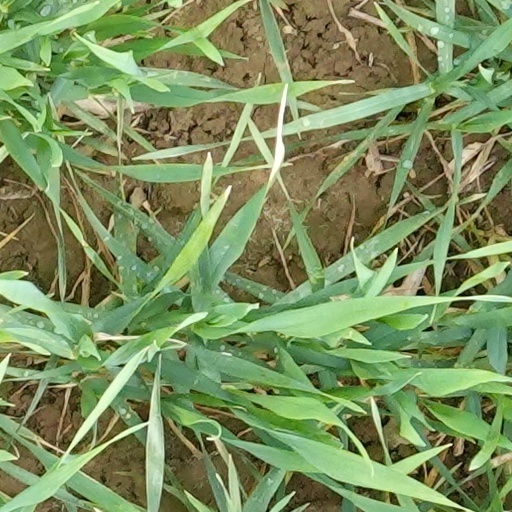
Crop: wheat